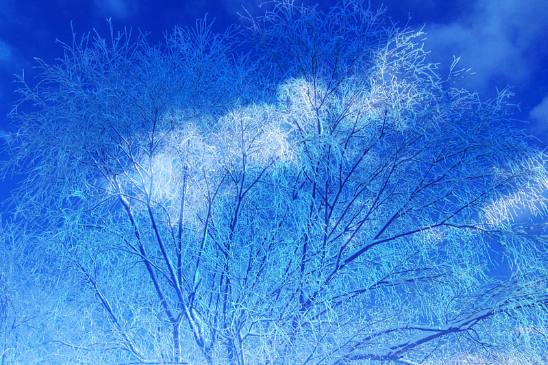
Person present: No